The Case of the Velvet Claws

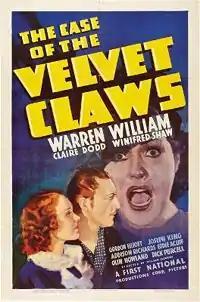
Film poster

The Case of the Velvet Claws is a 1936 American mystery film directed by William Clemens and starring Warren William, Claire Dodd and Wini Shaw. It is based on the first Perry Mason novel (1933) by Erle Stanley Gardner and featuring the fourth and final appearance of William as defense attorney Mason.